Rastriya Prajatantra Party

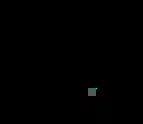
Electoral symbol of the party until 2020

The Rastriya Prajatantra Party was established as an alternative force to the major political parties, Nepali Congress and Communist Party of Nepal (Unified Marxist–Leninist). The party was founded on the principles of democracy, constitutional monarchy, nationalism and economic liberalism. At the time of the party's foundation Surya Bahadur Thapa's party was considered as the more liberal party and Lokendra Bahadur Chand's party was considered as the more conservative party.